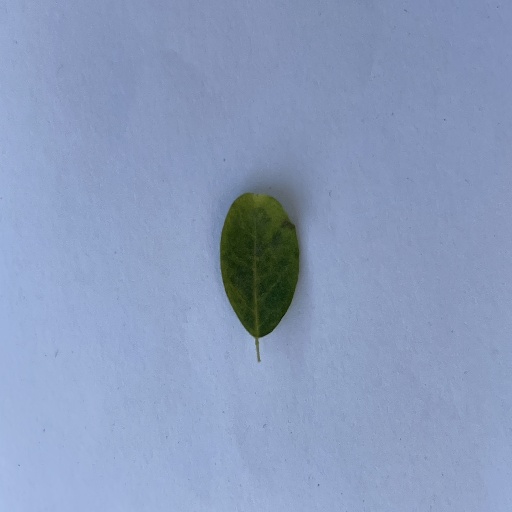
Species: Sojina
Leaf condition: Bacterial Spot